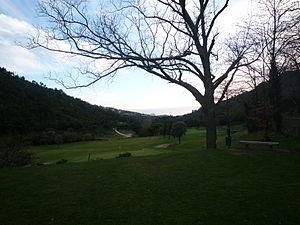
Golf de Valcros
Le Golf de Valcros est un parcours de golf inauguré en 1964 situé sur la commune de La Londe-les-Maures dans le Var.
Le tourisme dans le Var est l'une des activités économiques les plus importantes du département. Son histoire, débute aux environs de 1760, à Hyères, ville devenant une station hivernale de renom auprès des anglais grâce à son climat méditerranéen relativement doux. Attirés par cette environnement très agréable, de nombreuses autres personnalités y séjournent ou s'y fixent telles que le futur roi d'Angleterre Georges IV, les écrivains Alexandre Dumas et Robert Louis Stevenson, l'historien Augustin Thierry, le poète Alphonse de Lamartine, ou encore l'académicien Paul Bourget. Ainsi, les premiers touristes du département du Var sont à la recherche d’un tourisme climatique, complété par des cures thermales, pratique déjà ancienne demeurant en vogue. Dès le début du XIXᵉ siècle, la pratique des bains de mer commence à se développer en France sous l’impulsion de l’aristocratie européenne et du monde des arts et des lettres, n'hésitant pas de prendre leurs quartiers d'été au bord des villes littorales et de Méditerranée.